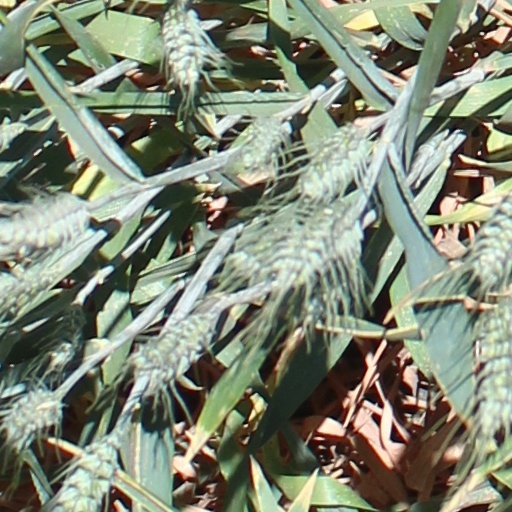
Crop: wheat